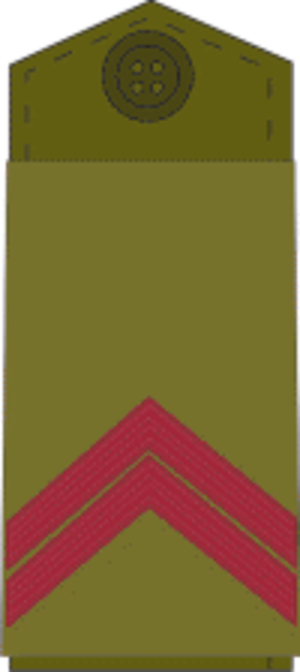
Le tableau ci-dessous présente les grades militaires de l'armée serbe.